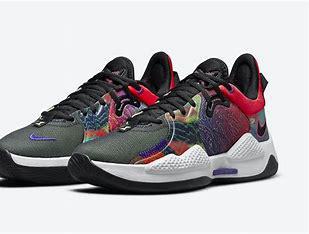
Brand: Nike
Model: Pg 5